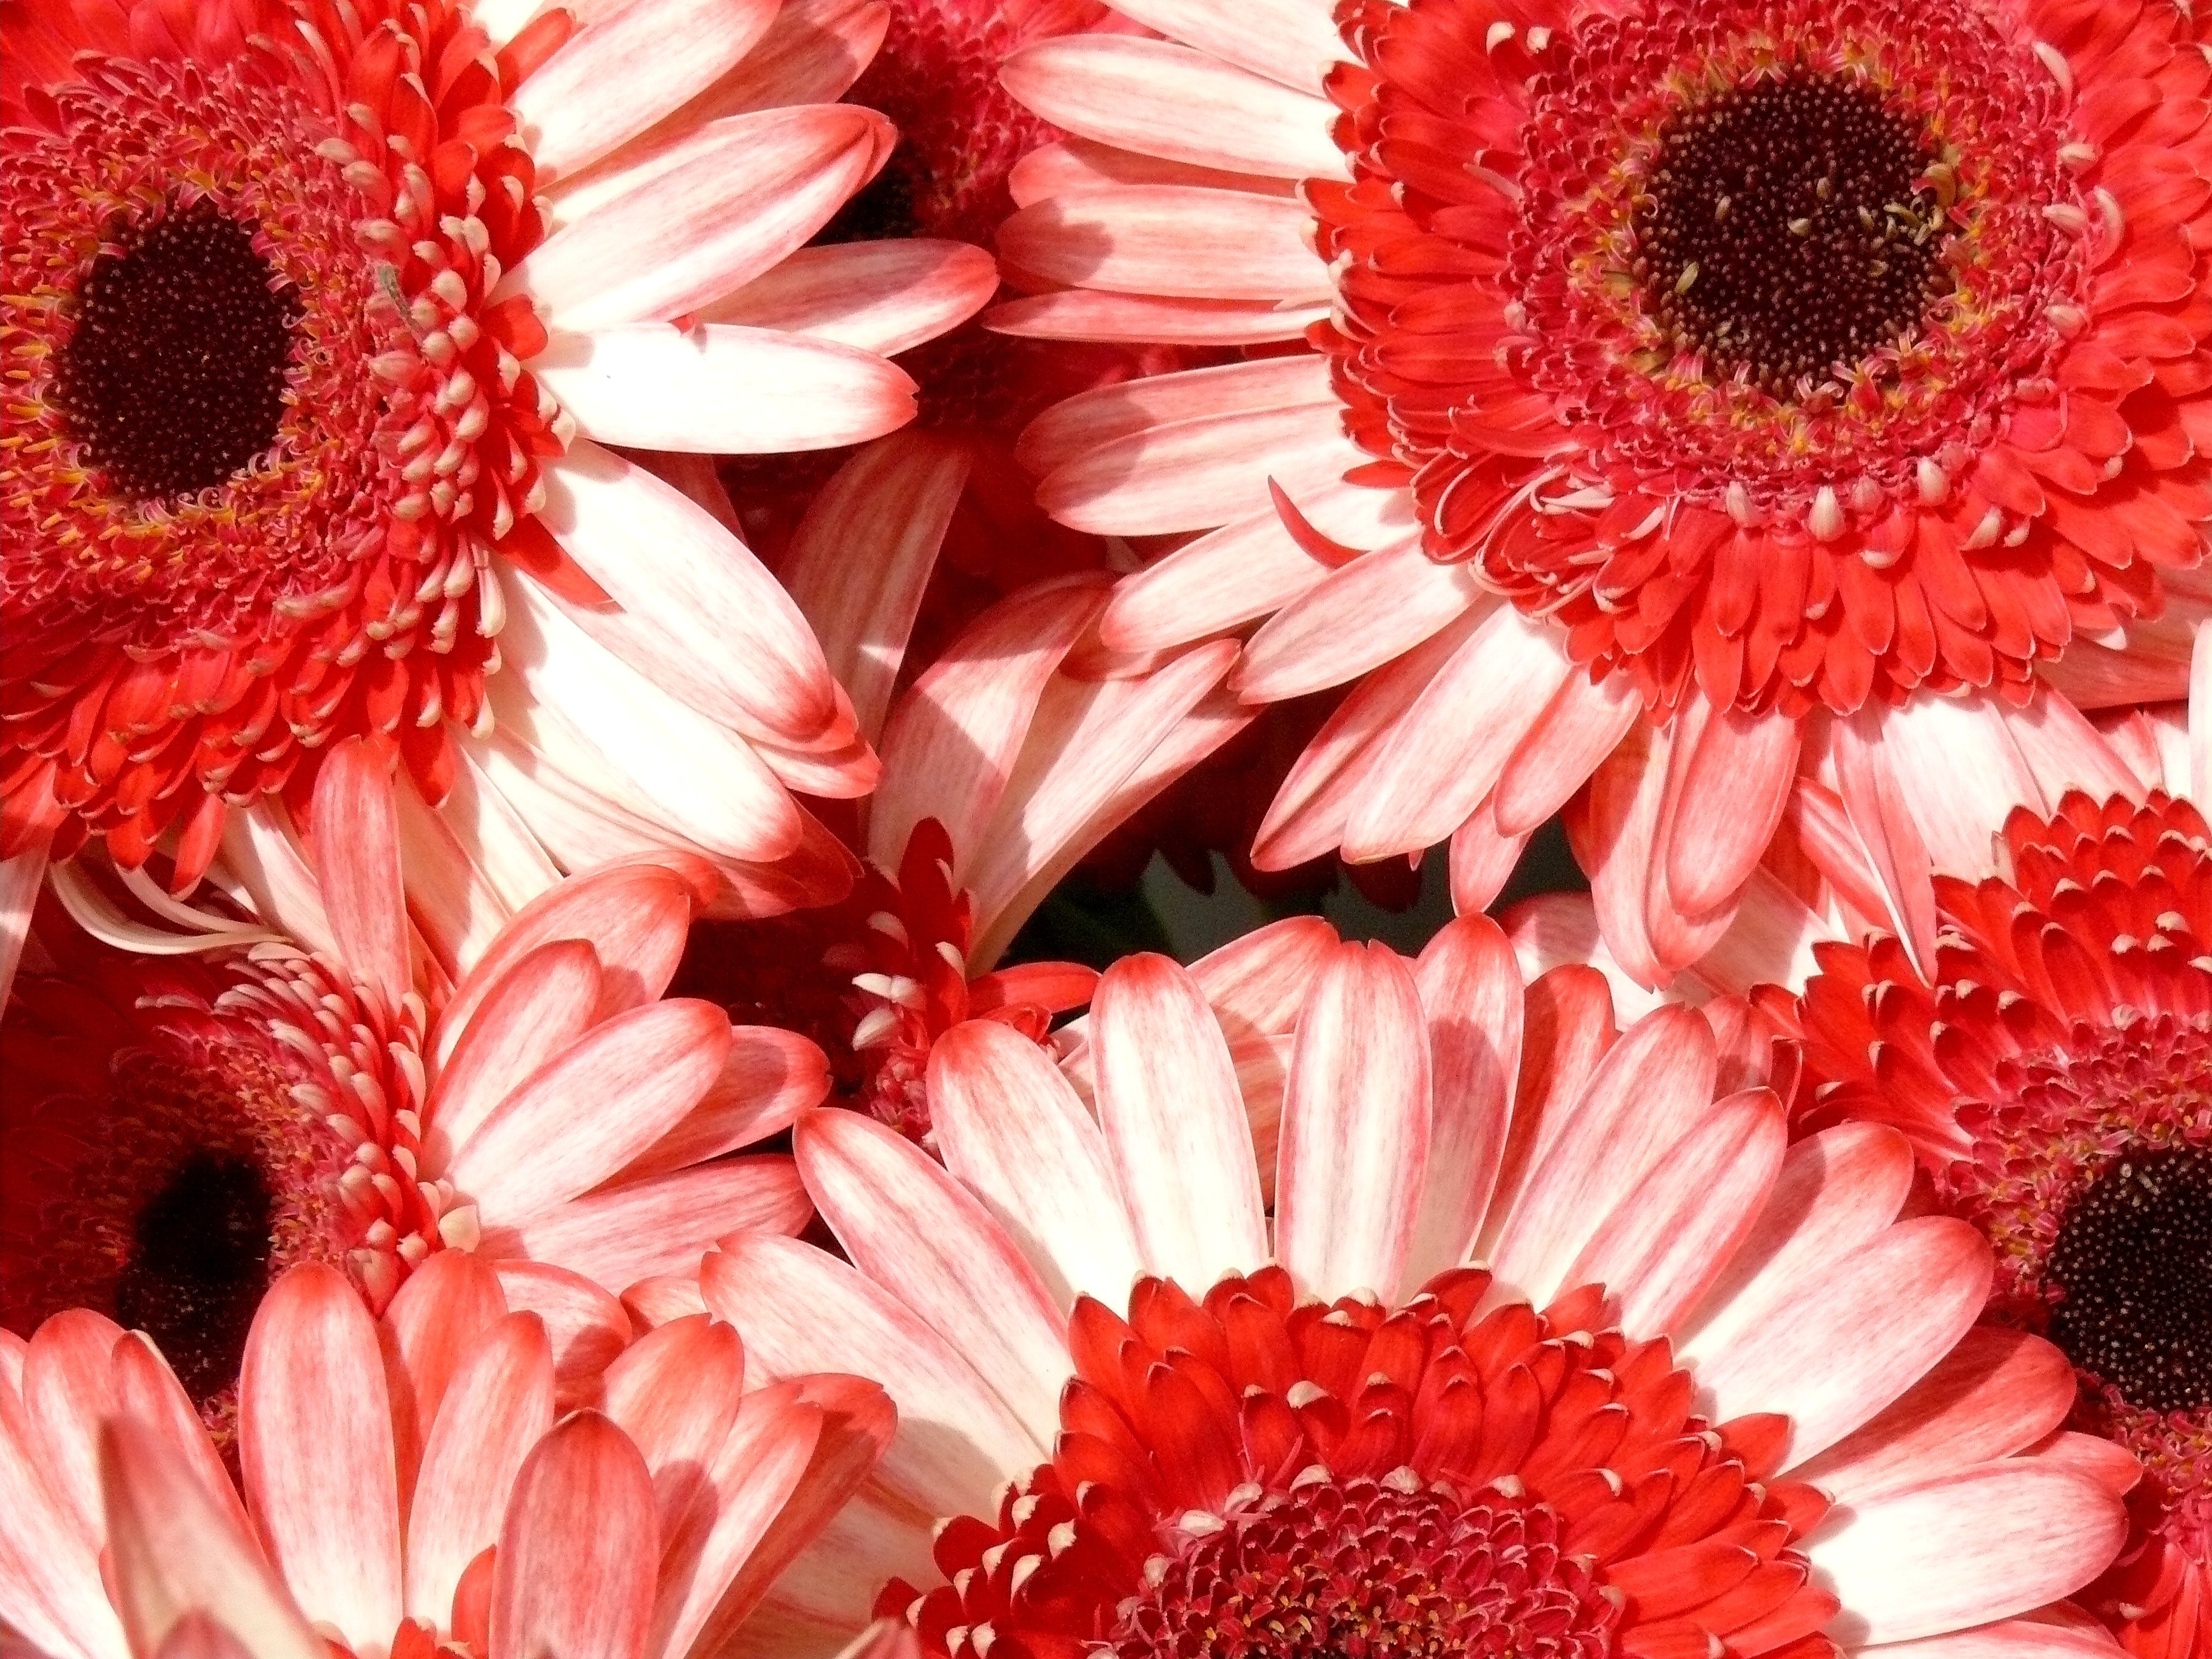
nature, plant, flower, petal, red, pink, gerbera, floristry, flowering plant, daisy family, city car, flower bouquet, asterales, annual plant, land plant, chrysanths